Alan Kitching (typographic artist)

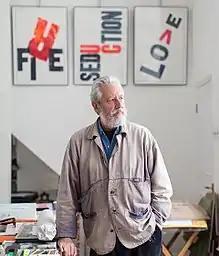
Kitching in 2016

Alan Kitching RDI AGI Hon FRCA (born 1940) is a practitioner of letterpress typographic design and printmaking. Kitching exhibits and lectures across the globe, and is known for his expressive use of wood and metal letterforms in commissions and limited-edition prints.